Domecy-sur-Cure

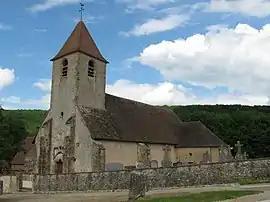
The church in Domecy-sur-Cure

Domecy-sur-Cure (literally "Domecy on Cure") is a commune in the Yonne department in Bourgogne-Franche-Comté in north-central France.